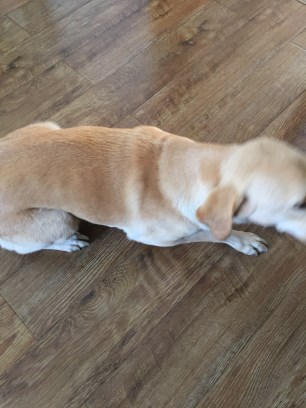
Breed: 3580-n000122-Labrador_retriever